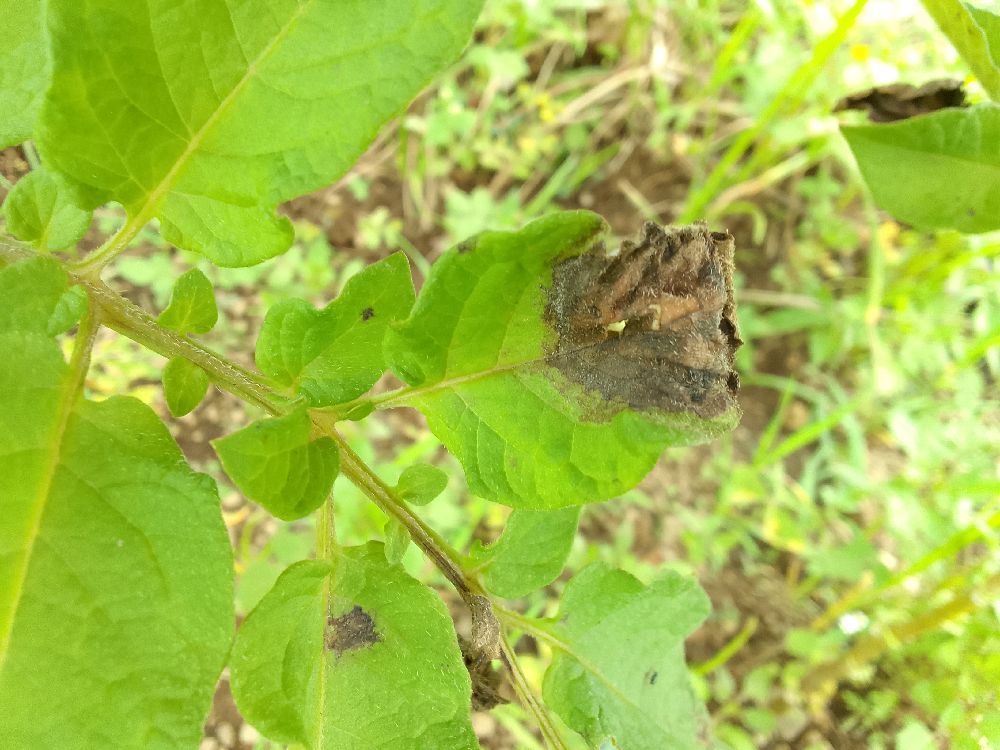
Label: Late blight